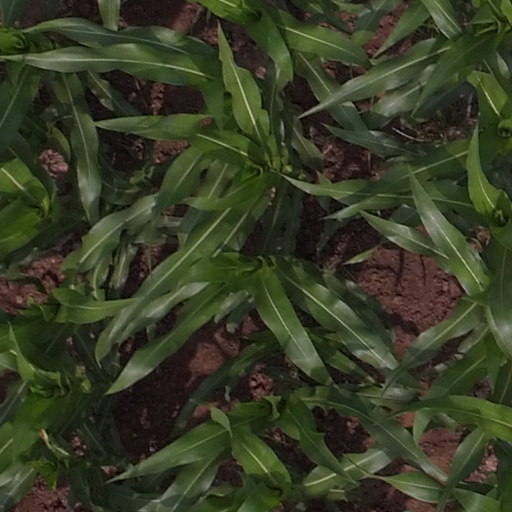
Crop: maize; corn